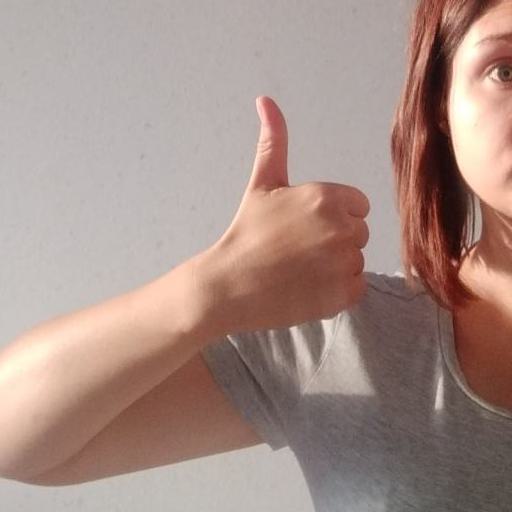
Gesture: like